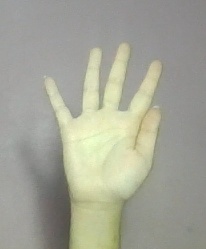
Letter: sheen